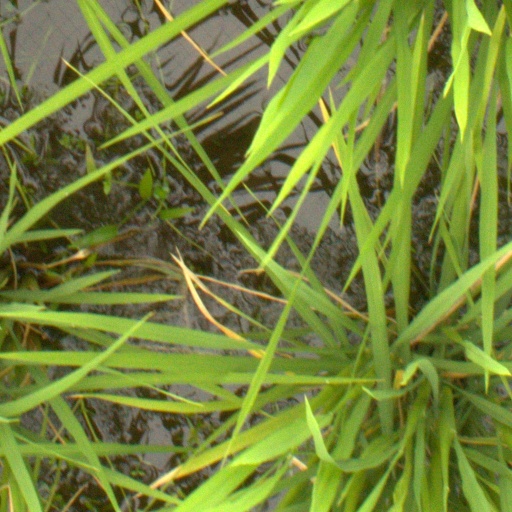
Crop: rice